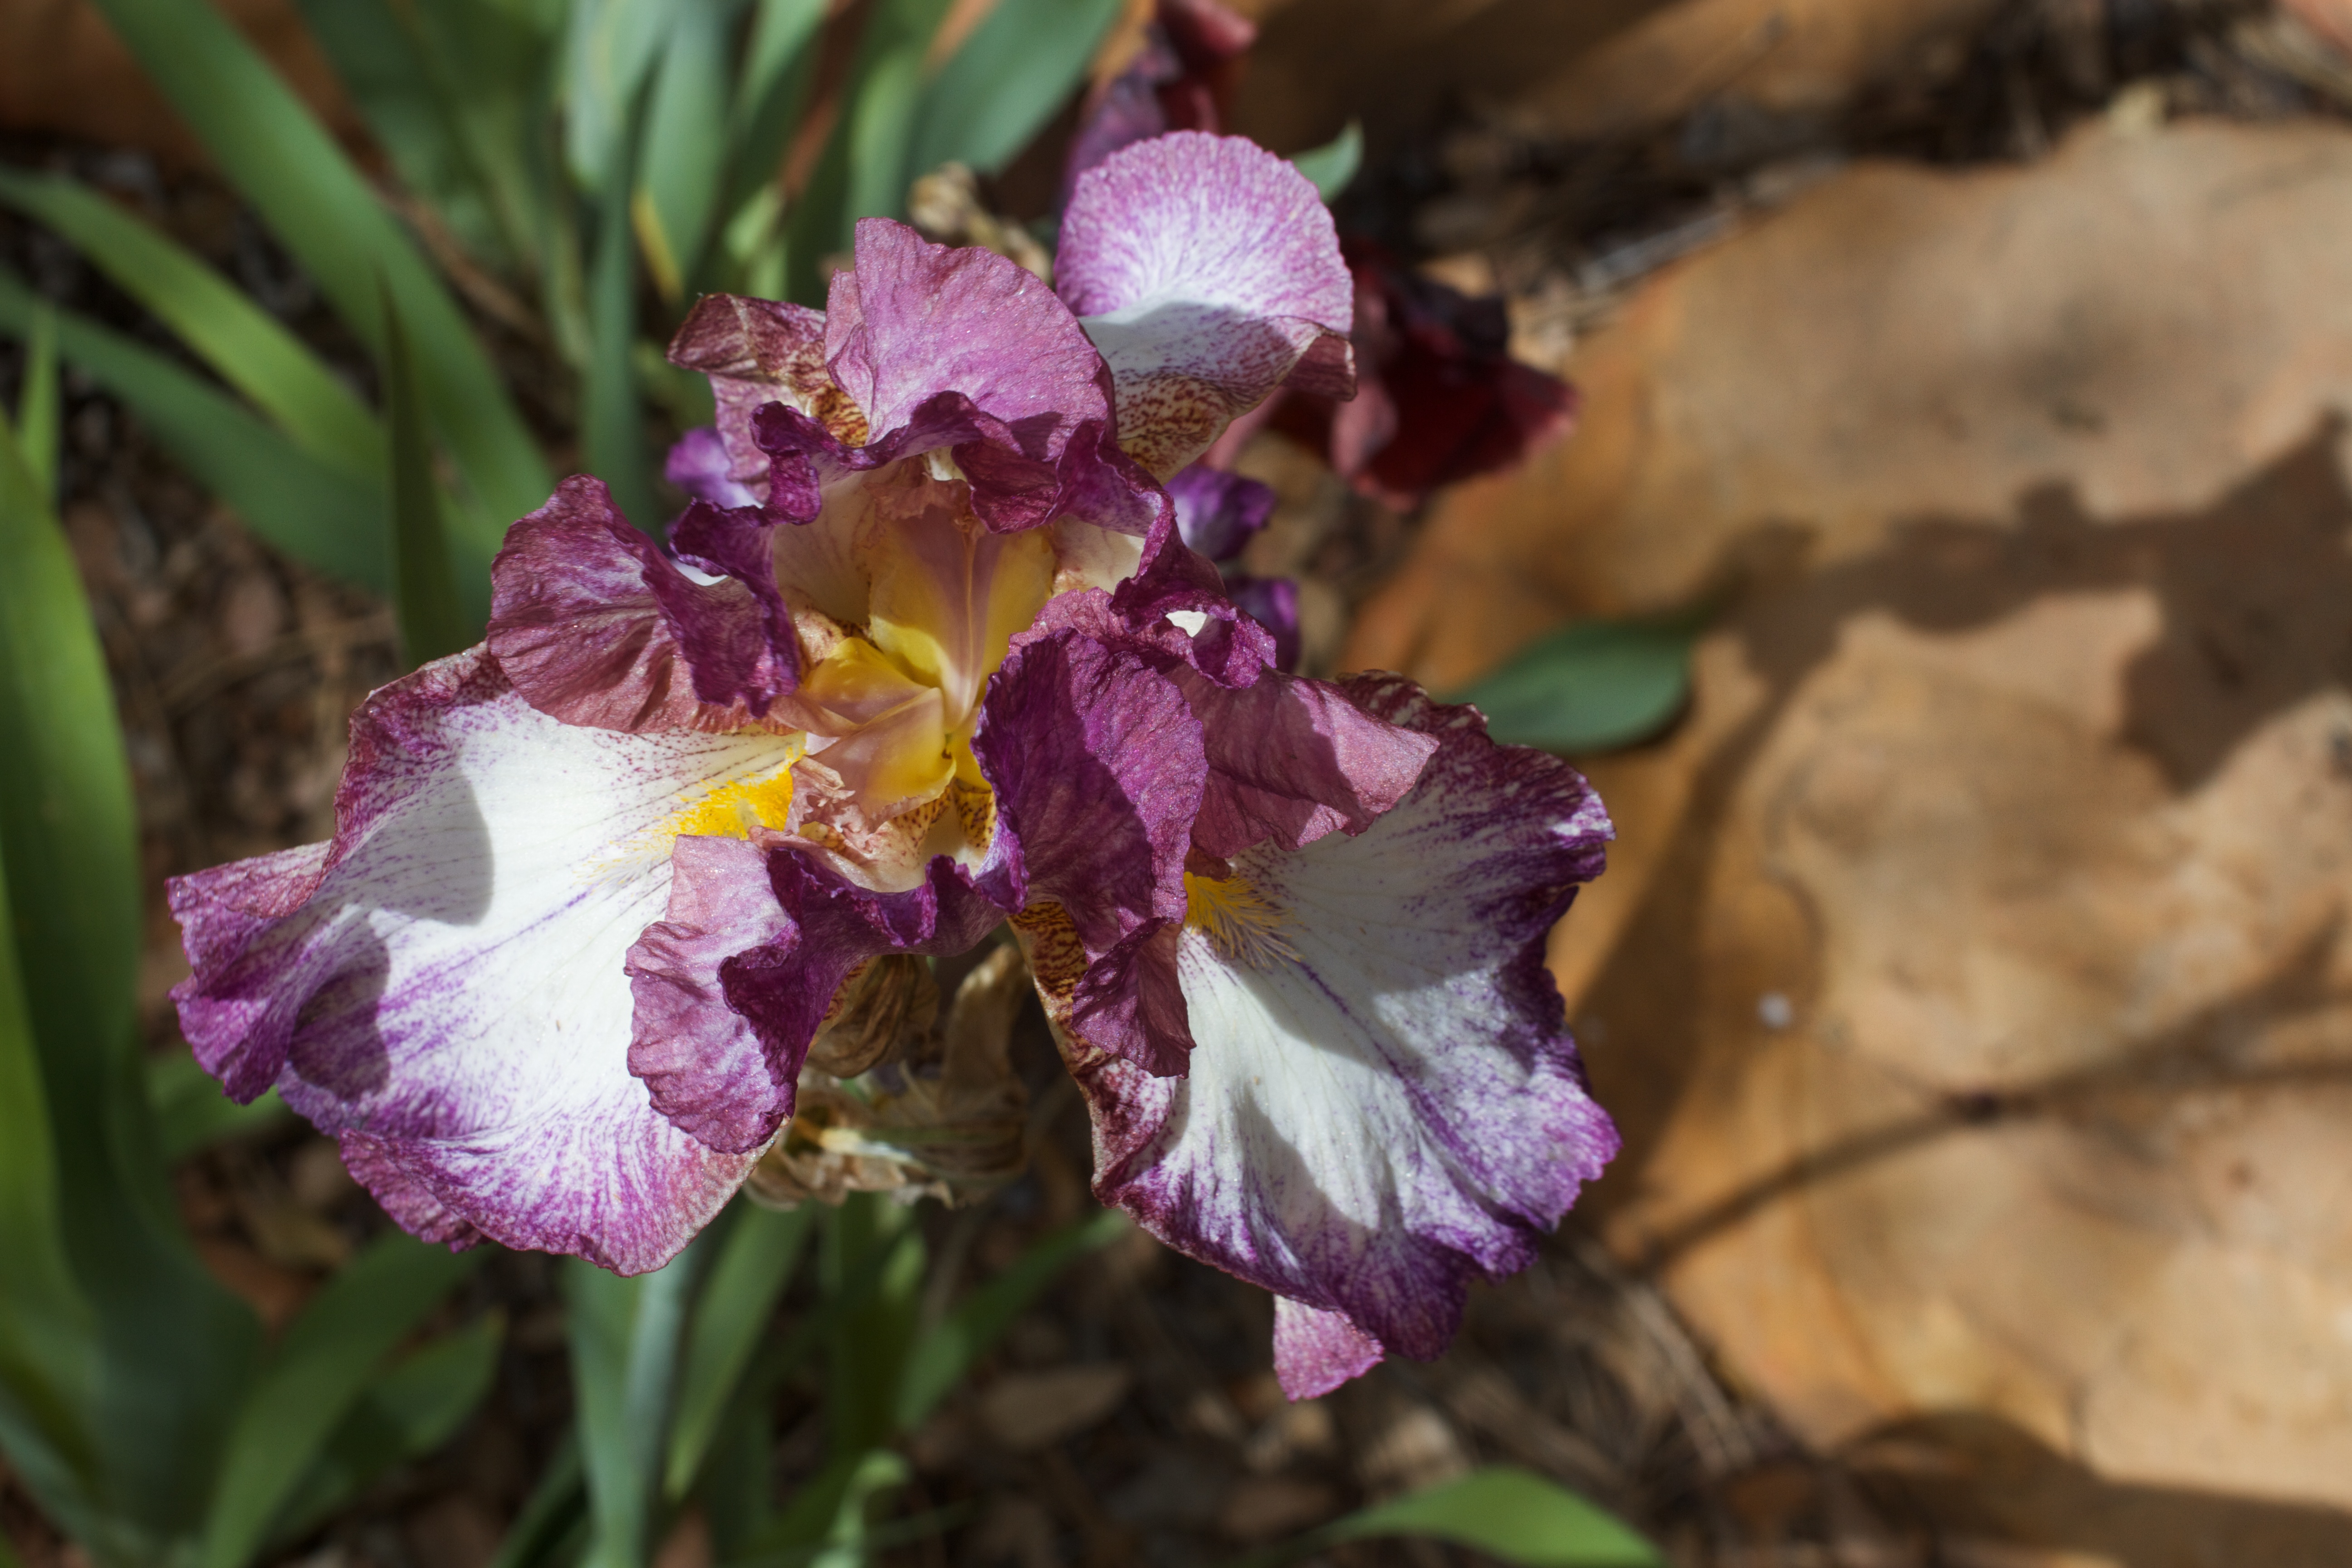
flower, plant, flora, iris, botany, eye, land plant, flowering plant, organ, petal, iris family, macro photography, wildflower